Liquid diet

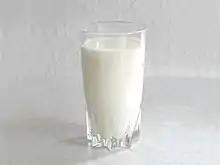
Milk is permitted on a full-liquid diet, but not a clear-liquid diet.

A liquid diet is a diet that mostly consists of liquids, or soft foods that melt at room temperature (such as ice cream). A liquid diet usually helps provide sufficient hydration, helps maintain electrolyte balance, and is often prescribed for people when solid food diets are not recommended, such as for people who suffer with gastrointestinal illness or damage, or before or after certain types of medical tests or surgeries involving the mouth or the digestive tract.